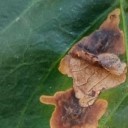
Label: Miner